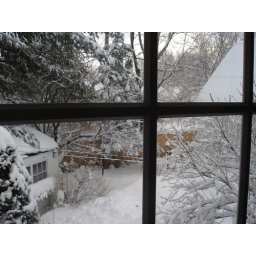
Sunday in February Snowstorm No. 300 View from our bedroom window